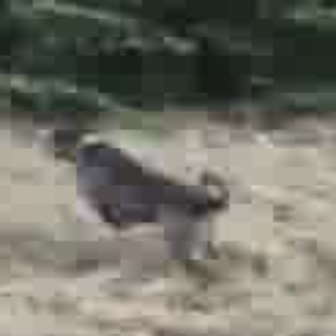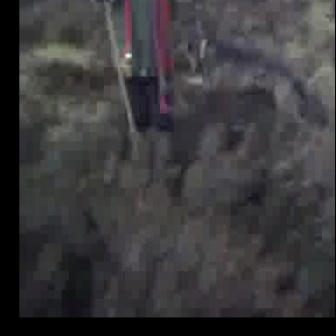
  Please identify the target specified by the bounding box [39,114,228,302] in the first image and locate it in the second image. Return the coordinates in [x_min,y_min,x_max,y_max] format.
Answer: [177,26,304,153]